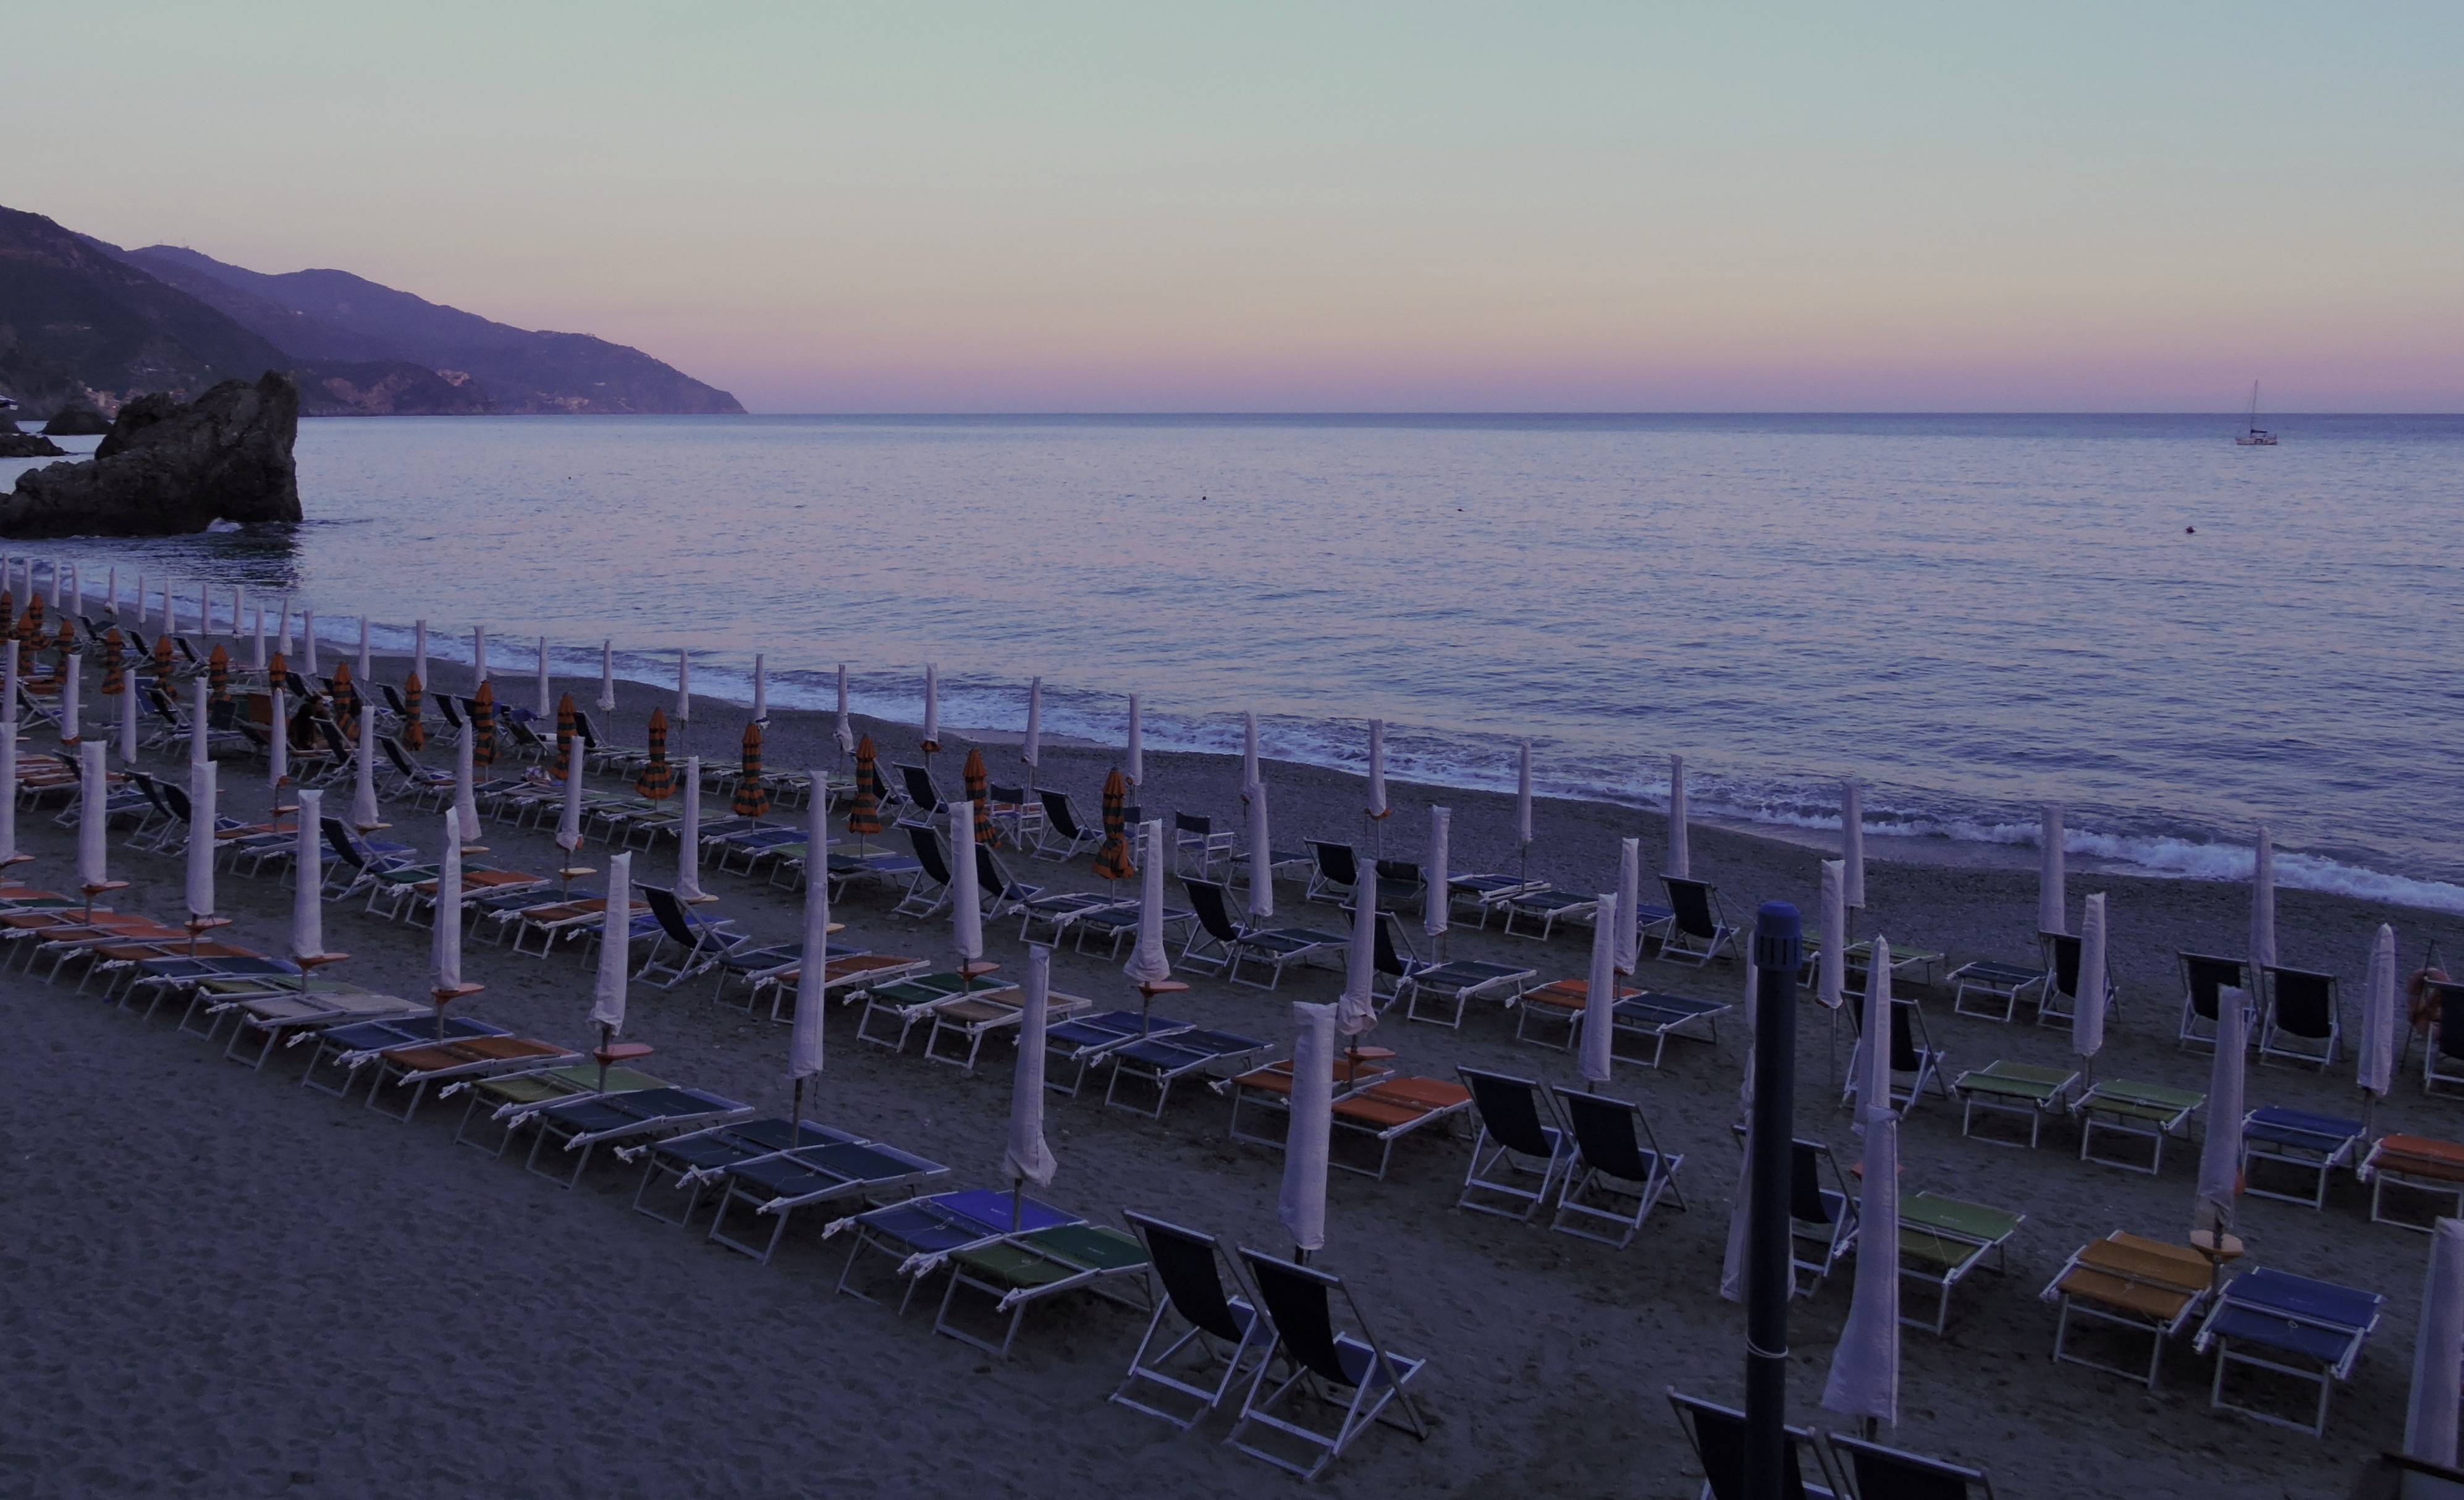
beach, sea, coast, water, ocean, horizon, dock, sunrise, sunset, morning, shore, wave, dawn, pier, summer, dusk, evening, reflection, holiday, bay, italy, umbrellas, breakwater, liguria, cinque terre, monterosso